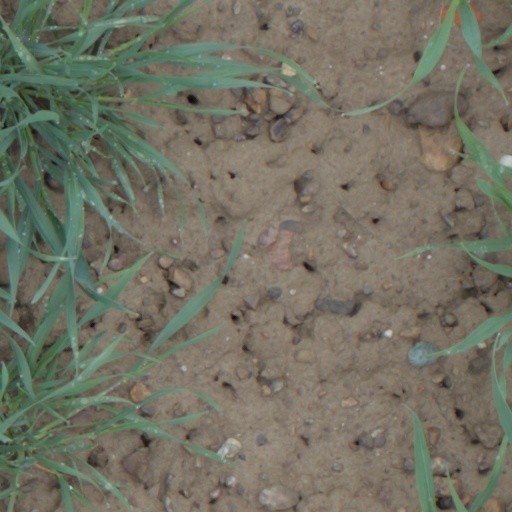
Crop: wheat